WVEL

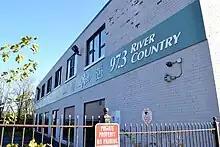
Studio in downtown Peoria

WVEL (1140 AM) is a daytimer radio station licensed to Pekin, Illinois, and serving the Peoria metropolitan area. It is owned by Cumulus Media with the license held by Radio License Holding CBC, LLC. It broadcasts an urban gospel radio format, with some Christian talk and teaching shows, and is known as "Central Illinois' Christian Voice." The radio studios and offices are on Eaton Street in Peoria.